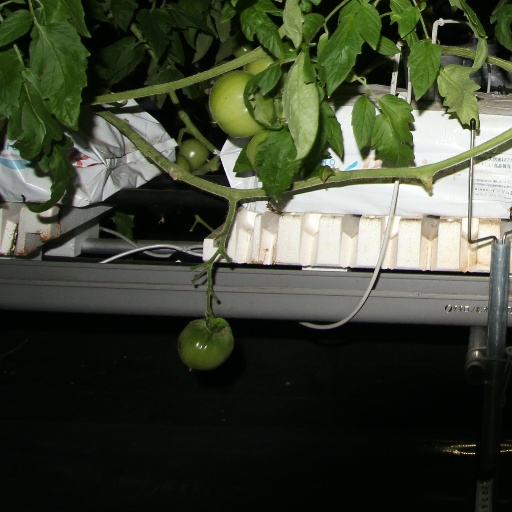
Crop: tomato